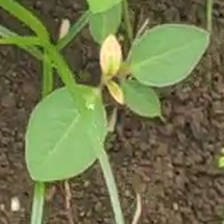
Weed species: Moti_dudhi(Euphorbia_geneculata_L)